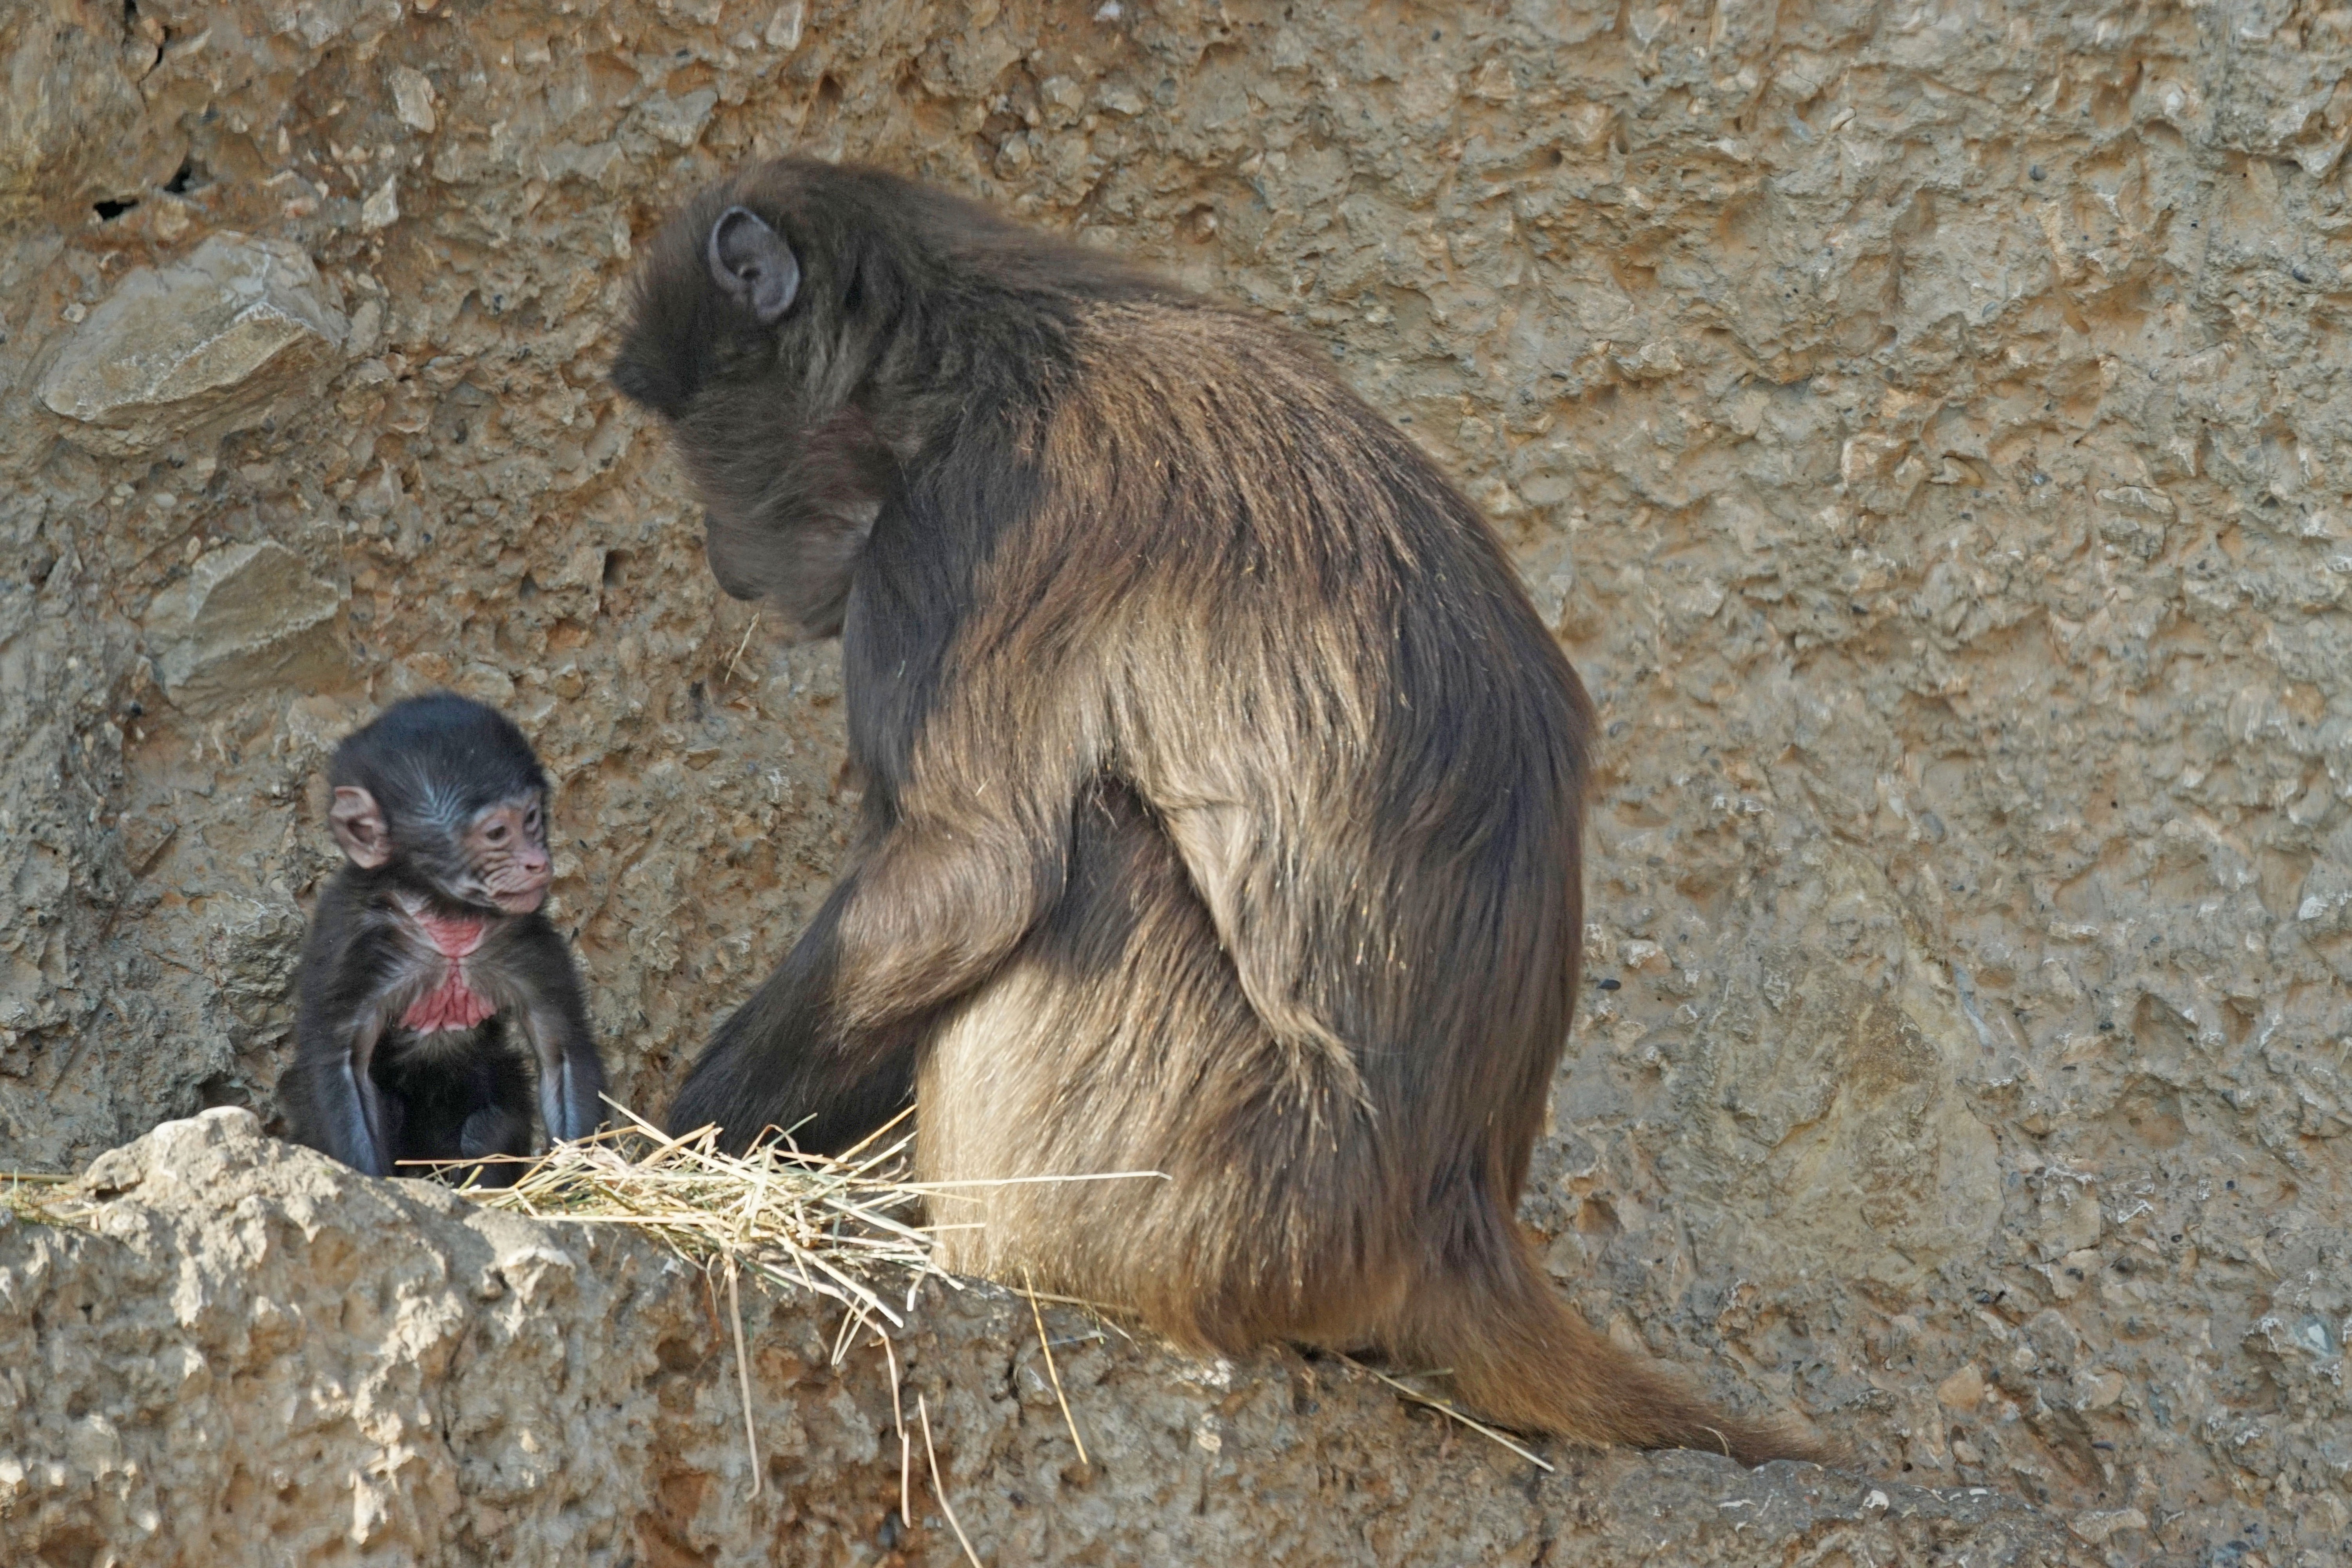
wildlife, zoo, mammal, monkey, fauna, primate, mother, baboon, animals, vertebrate, macaque, young animal, old world monkey, ape baby, dschelada